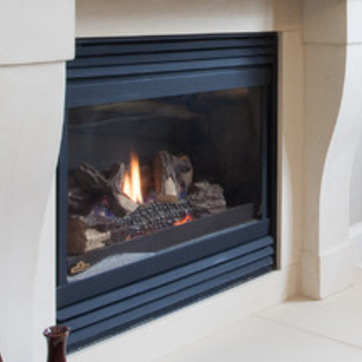
Material: other